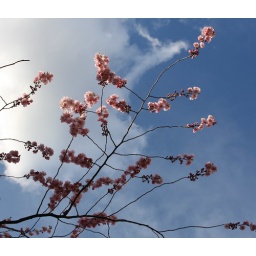
The flower appears on trees in Hoboken